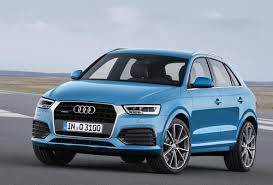
Label: noambulance